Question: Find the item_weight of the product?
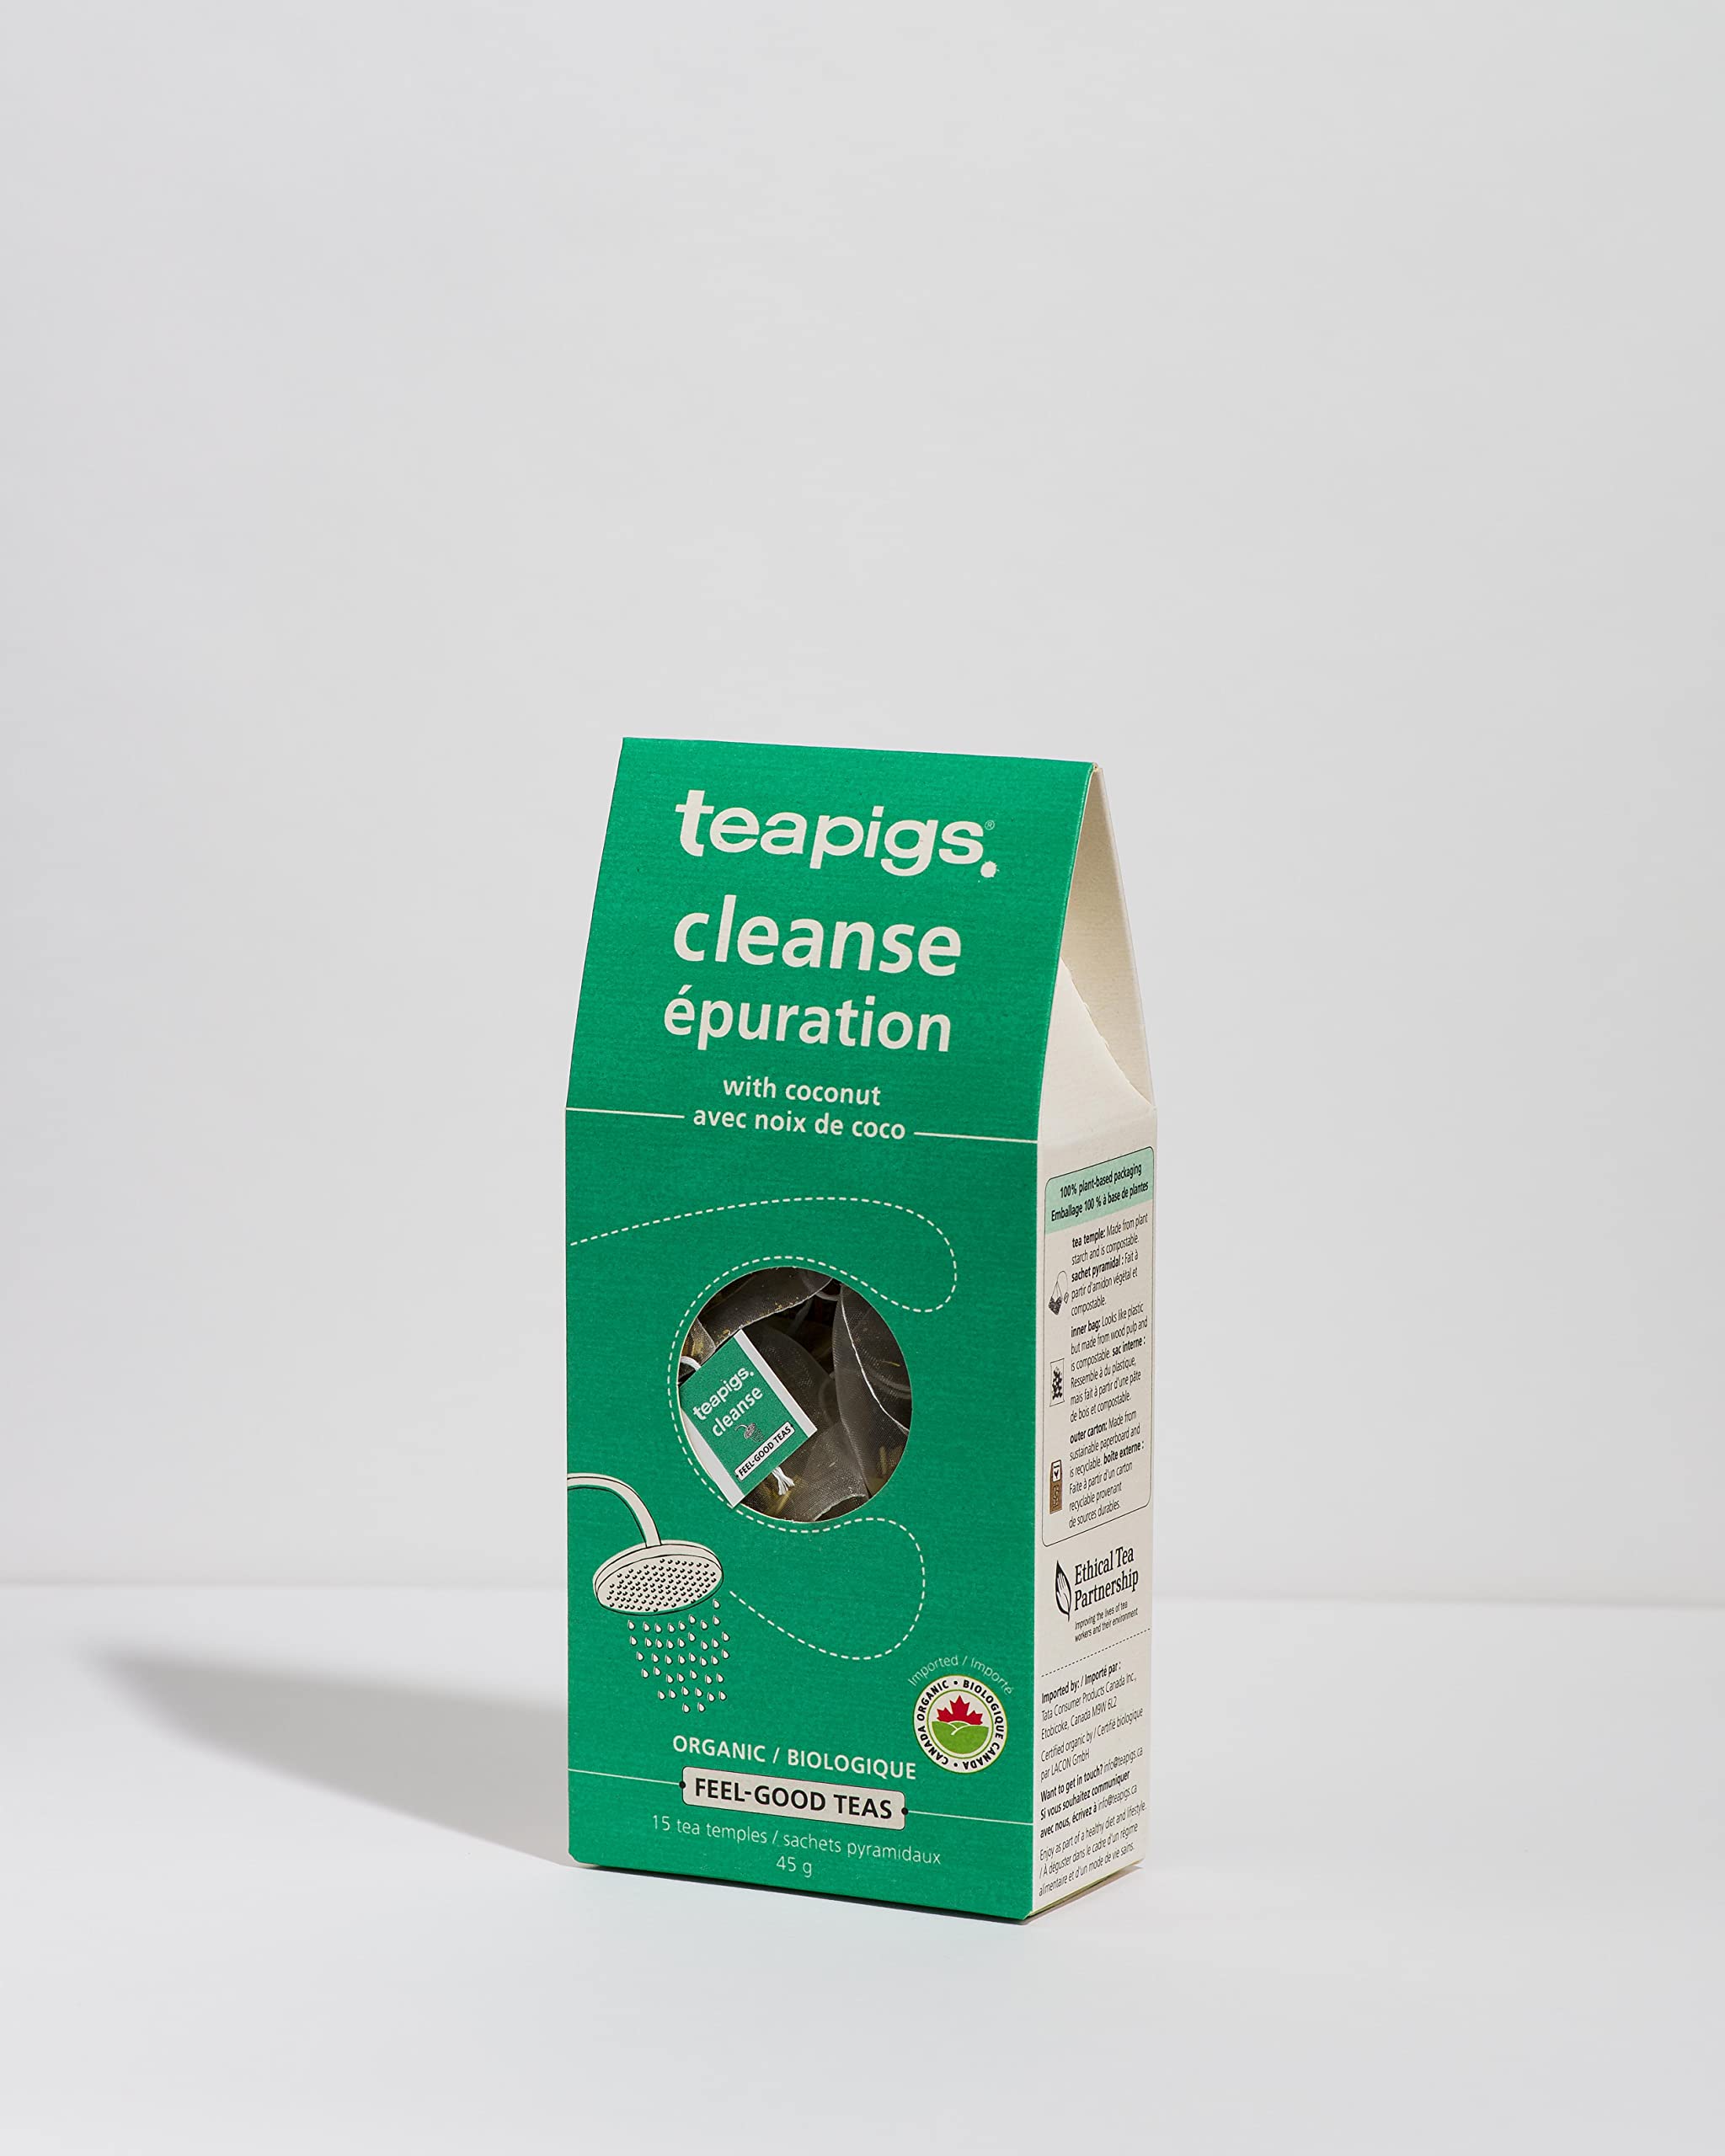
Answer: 45.0 gram